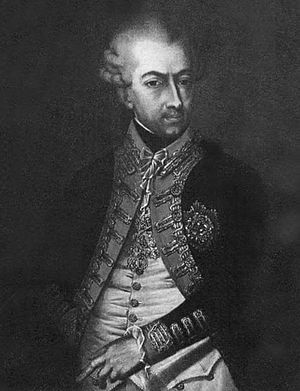
Luigi Vittorio af Savoyen-Carignano
Luigi Vittorio af Savoyen-Carignano var prins af Savoyen og titulær fyrste af Carignano. Hans oldesøn var konge af Sardinien i 1831–1849. Hans tipoldesøn og dennes efterkommere var konger af Italien i 1861–1946.